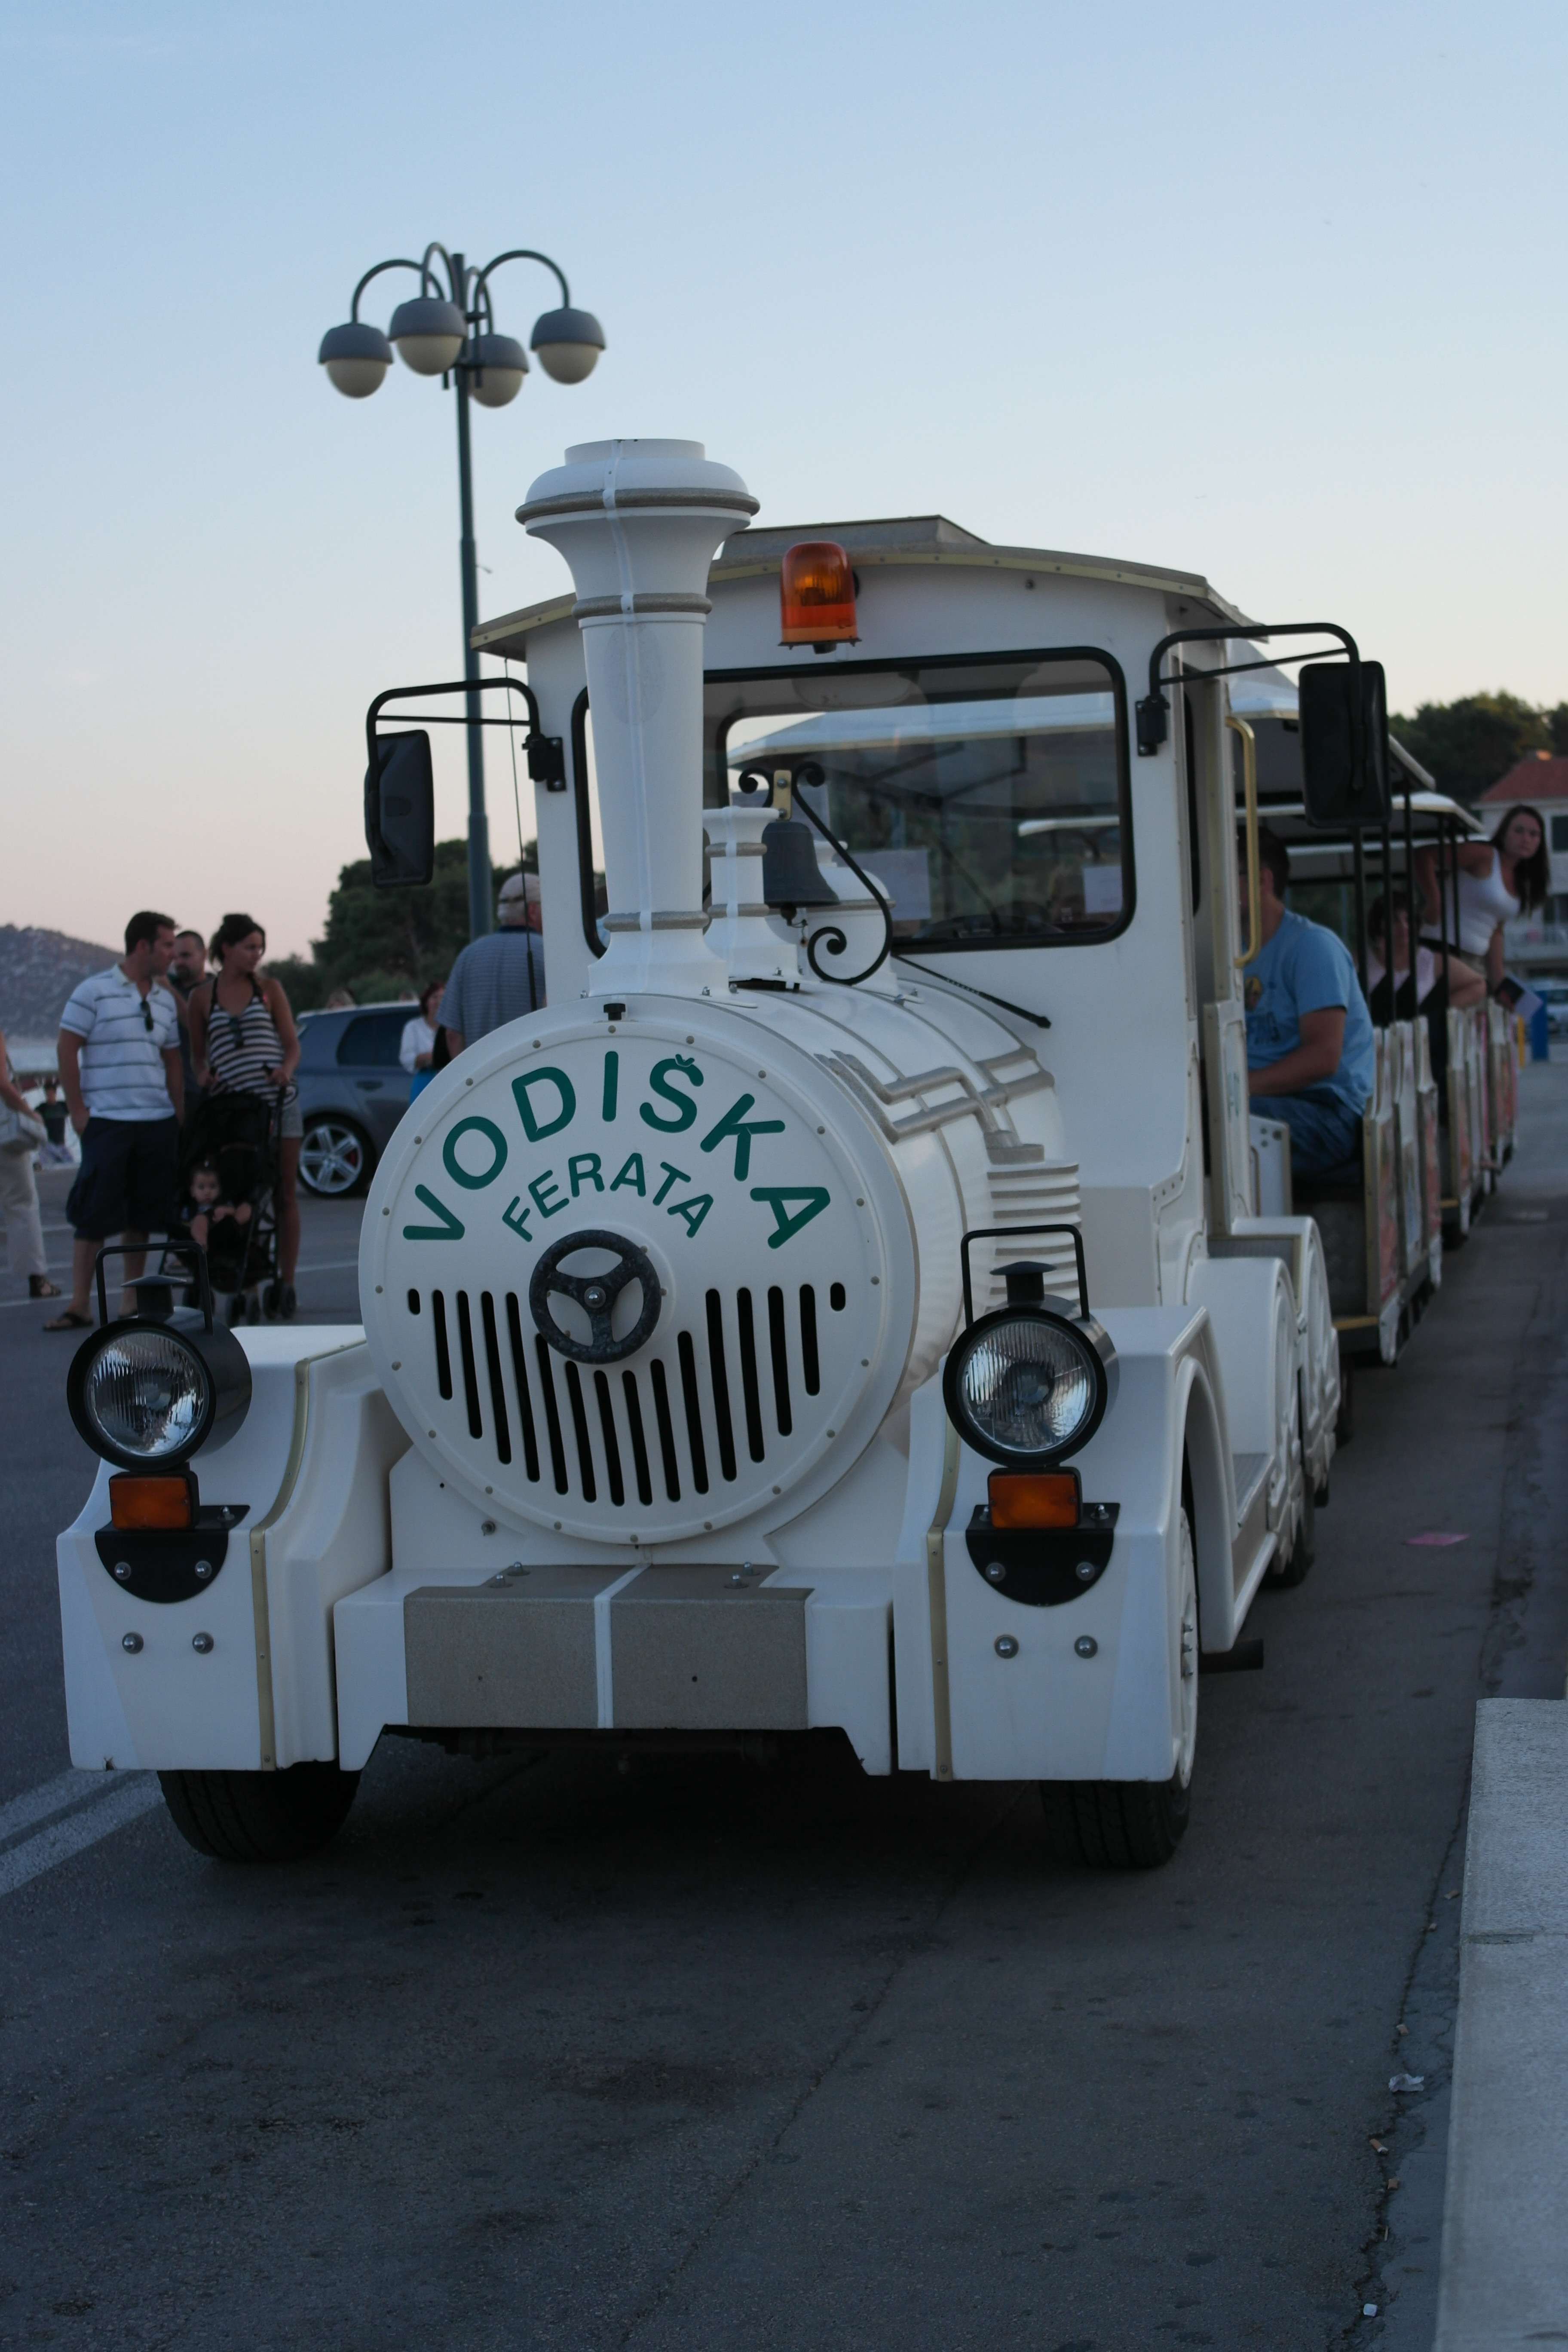
car, train, transport, truck, vehicle, trip, croatia, holidays, antique car